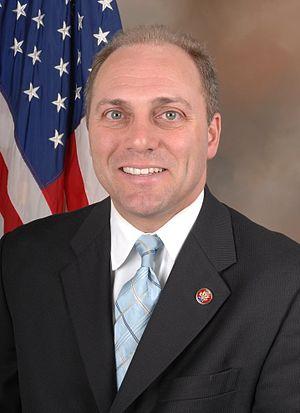
Le 114ᵉ congrès des États-Unis est la législature fédérale américaine qui se réunit à Washington, D.C. du 3 janvier 2015 au 3 janvier 2017, les deux dernières années de la présidence de Barack Obama.
Depuis 2013, l'État de Louisiane dispose de six représentants à la Chambre des représentants des États-Unis.